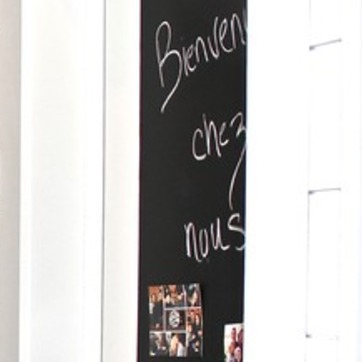
Material: other